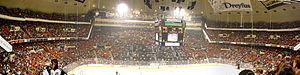
À l'intérieur du Mellon Arena (Civic Arena)
Les Penguins de Pittsburgh — littéralement les manchots de Pittsburgh — sont une franchise professionnelle de hockey sur glace des États-Unis. Ils évoluent dans le championnat principal de hockey de l'Amérique du Nord : la Ligue nationale de hockey. Ils font partie de l'association de l'Est et de la division Métropolitaine. Les Penguins existent depuis l’expansion de la Ligue nationale de hockey en 1967.
La Civic Arena est une salle omnisports se trouvant à Pittsburgh en Pennsylvanie aux États-Unis. Elle offre 16 958 sièges en configuration hockey sur glace mais peut accueillir jusqu'à 17 132 spectateurs lors d'un match tout en disposant de 1 696 sièges de club et 56 suites de luxe. La salle est polyvalente car elle peut abriter des matchs de basket-ball avec 17 537 places.